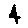
Label: 4